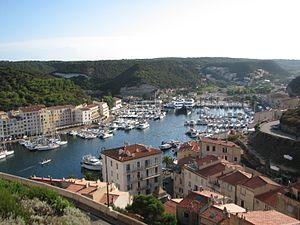
La Corse est une île située en mer Méditerranée et une collectivité territoriale unique française.